Footpaths of Gibraltar

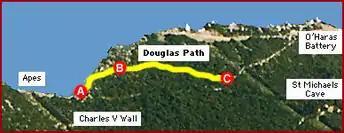
Map of Douglas' Path

Douglas Path is a path that connects a series of military installations at the top of the Rock of Gibraltar. It leads from the top of Charles V Wall to Mount Misery, one of the peaks of the Rock, before proceeding southwards to end at Douglas Cave. The first section of the path climbs a steep set of steps before running along a knife-edge ridge. It has views over both sides of the Rock of Gibraltar. The sheer east face of the Rock and the Great Gibraltar Sand Dune, which covers a large part of the eastern slope, can readily be seen. The vista provides sweeping views over the Bay of Gibraltar to the west and the Mediterranean Sea to the east. The path was cut by convict labour to facilitate troop movements on the Upper Rock.